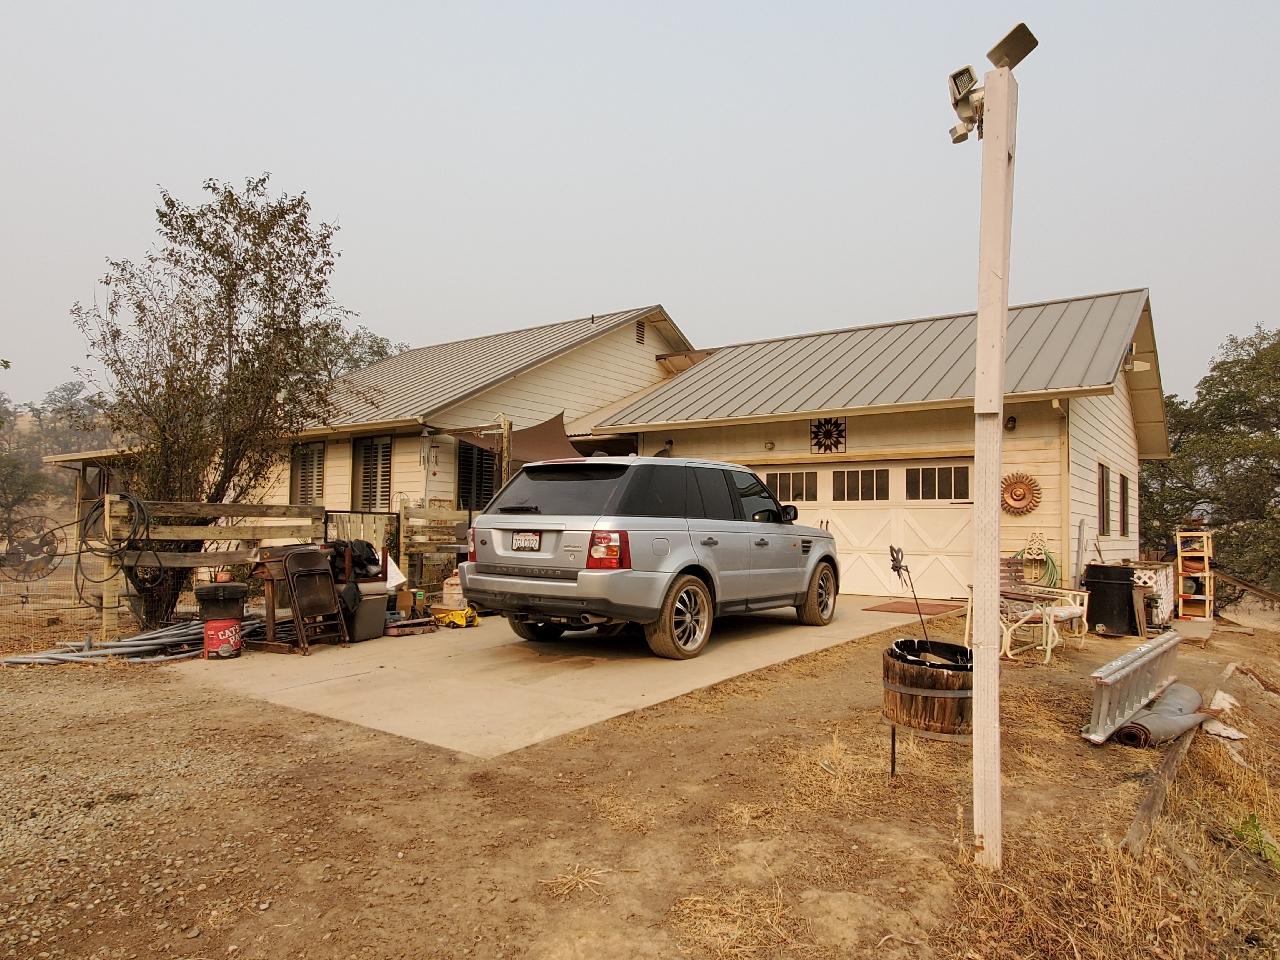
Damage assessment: no_damage